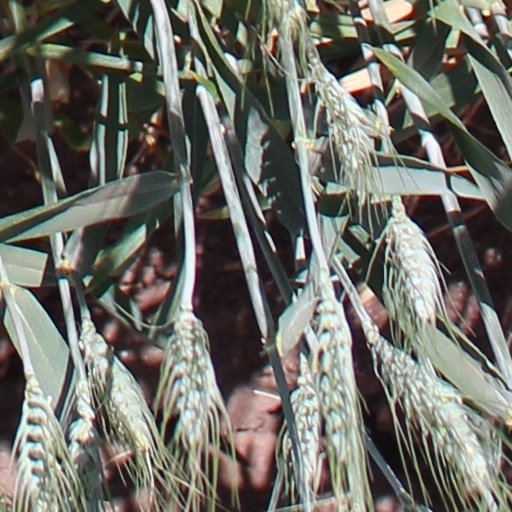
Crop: wheat